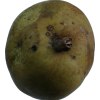
Label: pear